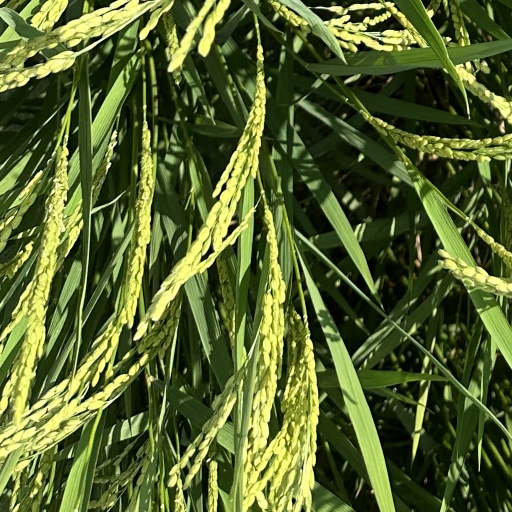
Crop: rice